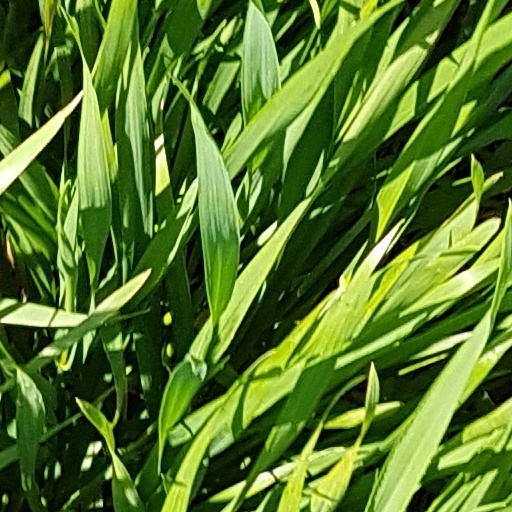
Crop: wheat